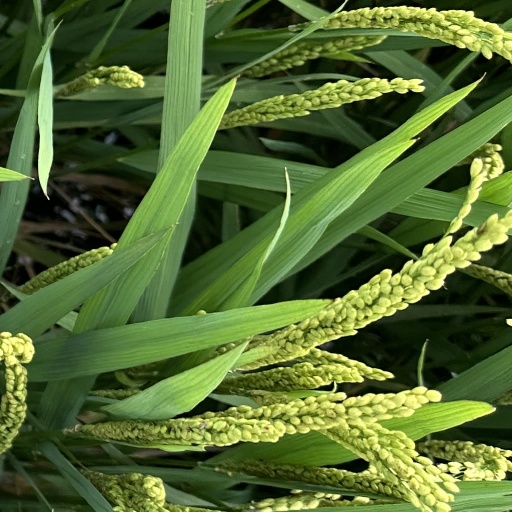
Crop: rice